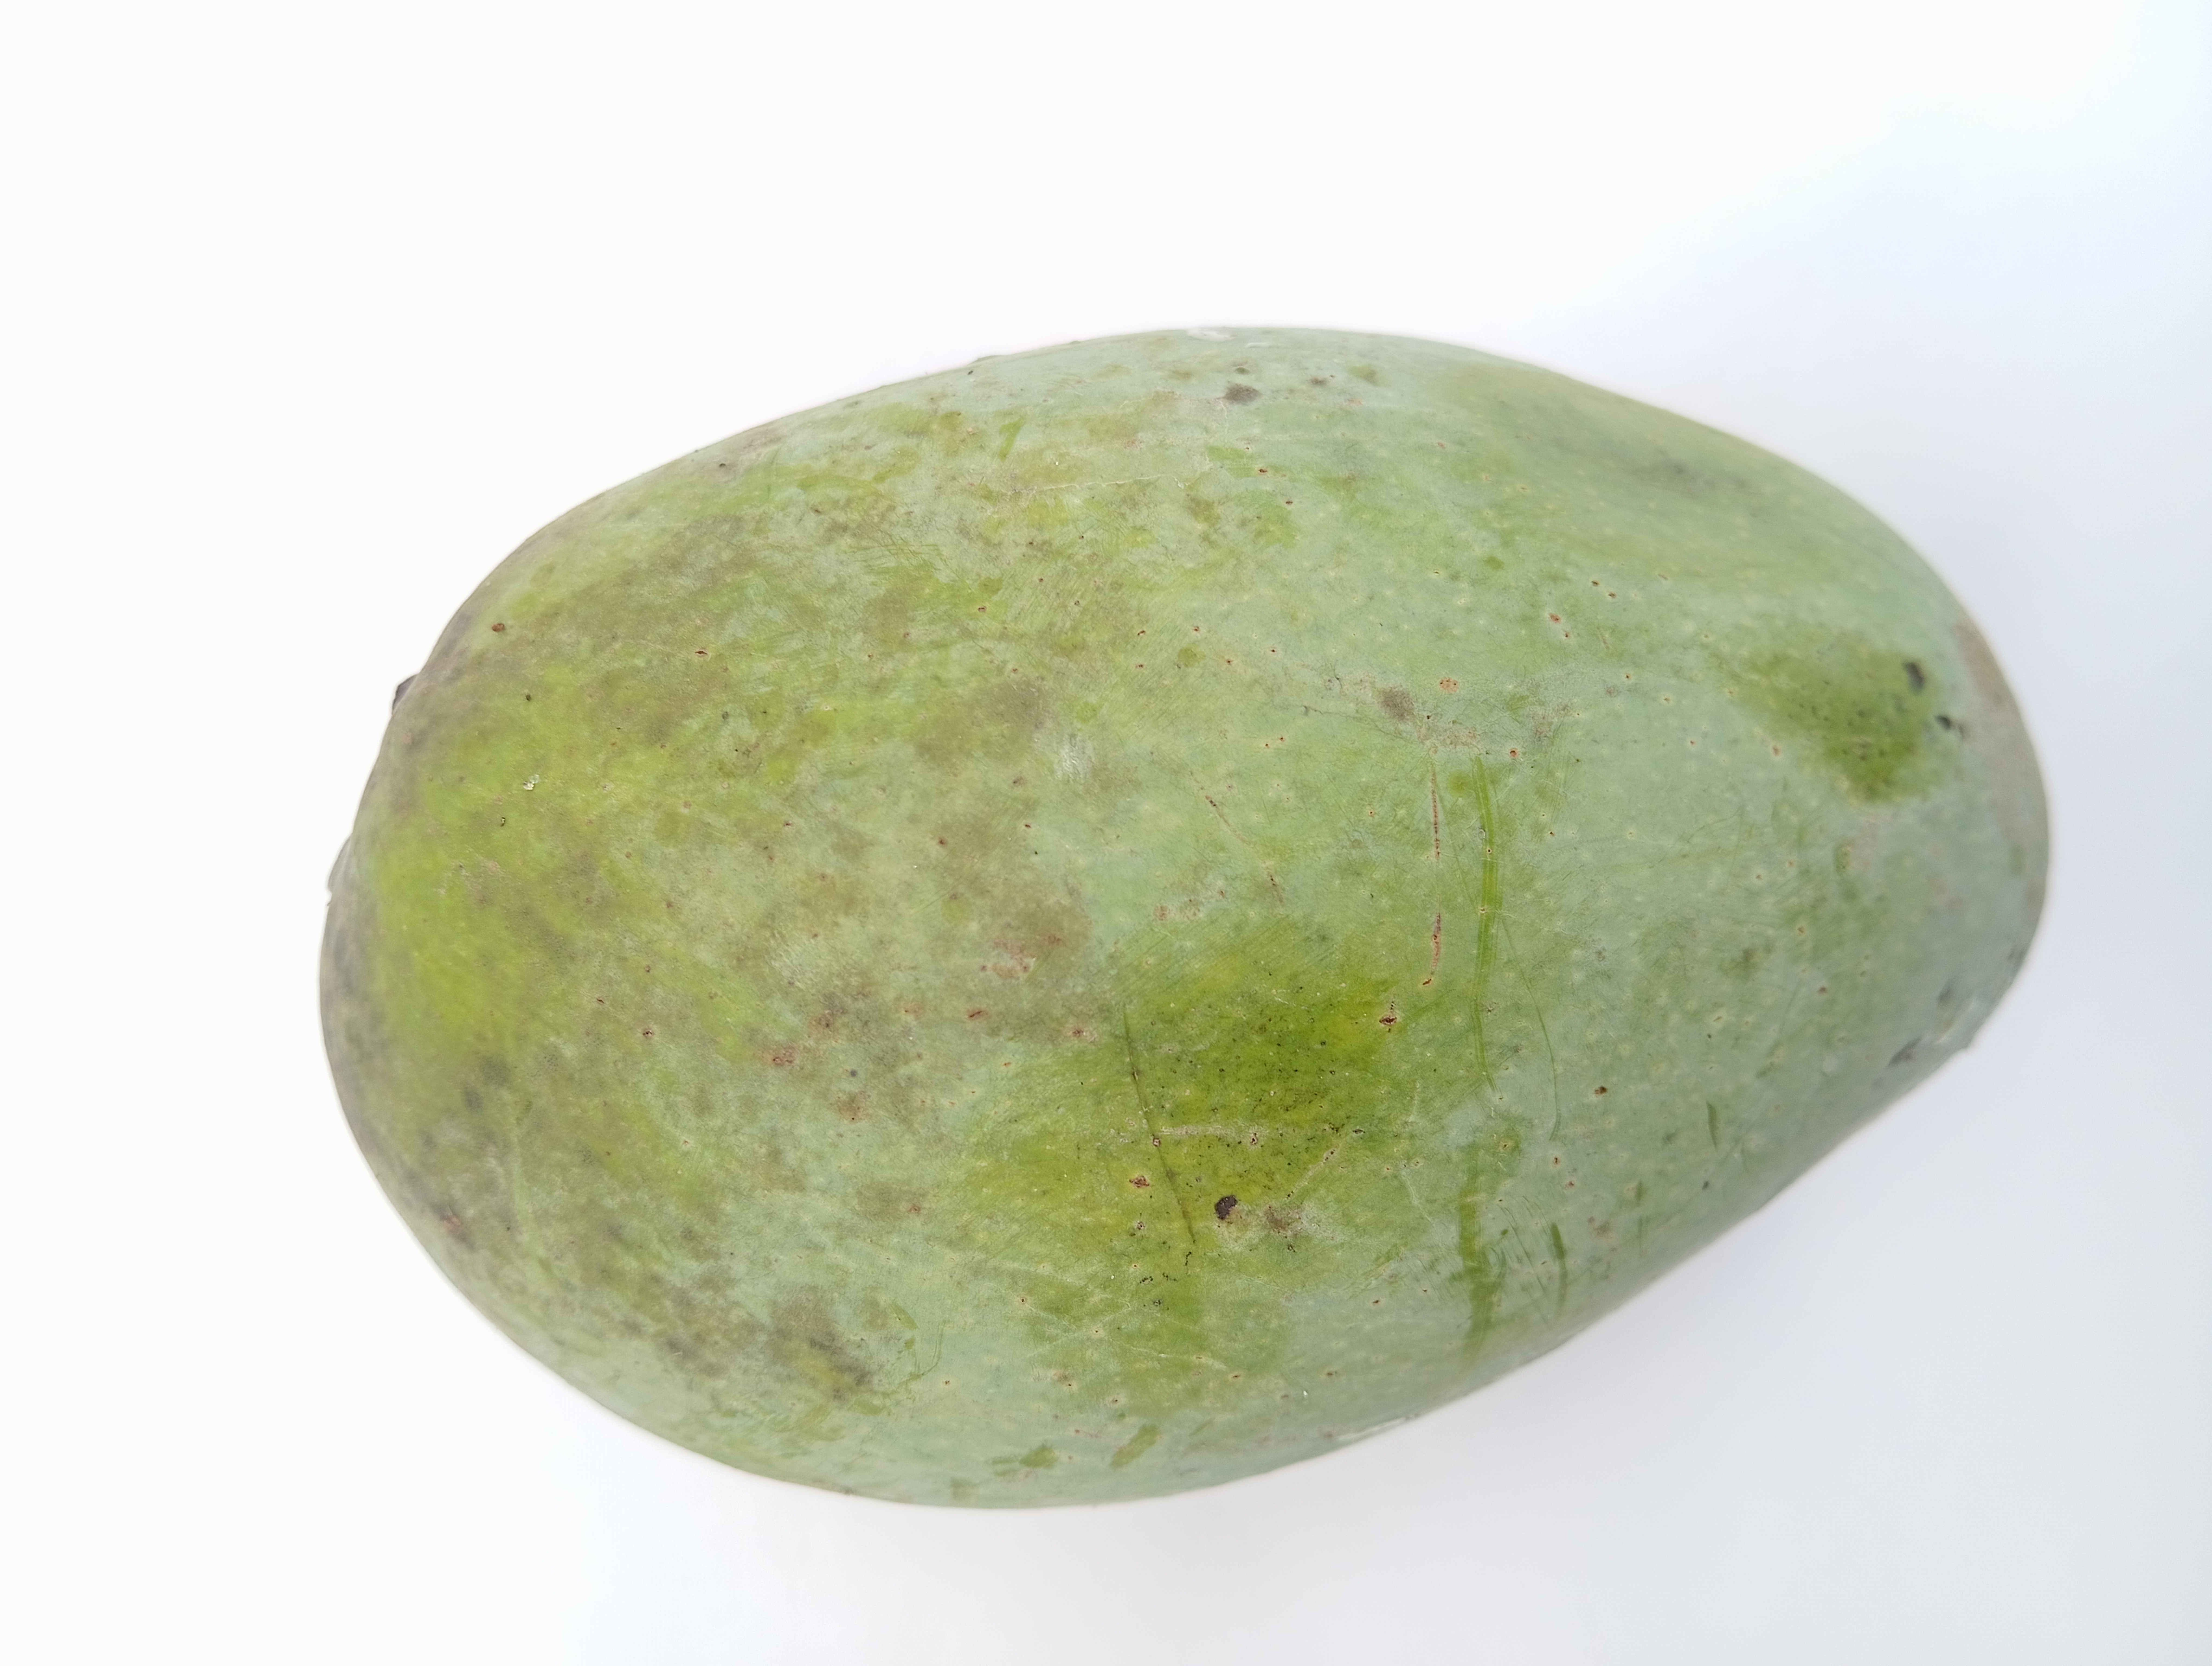
Mango variety: Amrapali